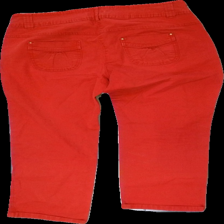
View: back
Type: Trousers
Category: Ladies
Brand: Promod
Colors: Red
Material: 100% cotton
Cut: Regular
Size: 40
Season: All
Smell: Minor
Price range: <50
Recommended usage: Export
Comment: detergent scent, washed out colors, frayed edges